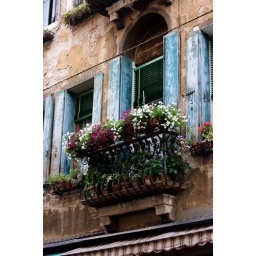
White and purple &lt;i&gt;Impatiens&lt;/i&gt; spilling out a a window box in San Polo, Venice.